Benjamin Disraeli

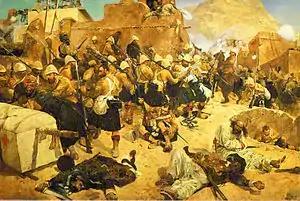
A depiction of the Battle of Kandahar, fought in 1880. Britain's victory in the Second Anglo-Afghan War proved a boost to Disraeli's government.

With the Russians close to Constantinople, the Turks yielded and in March 1878, signed the Treaty of San Stefano, conceding a Bulgarian state covering a large part of the Balkans. It would be initially Russian-occupied and many feared that it would give them a client state close to Constantinople. Other Ottoman possessions in Europe would become independent; additional territory was to be ceded directly to Russia. This was unacceptable to the British, who protested, hoping to get the Russians to agree to attend an international conference which German Chancellor Bismarck proposed to hold at Berlin. The cabinet discussed Disraeli's proposal to position Indian troops at Malta for possible transit to the Balkans and call out reserves. Derby resigned in protest, and Disraeli appointed Salisbury as Foreign Secretary. Amid British preparations for war, the Russians and Turks agreed to discussions at Berlin.